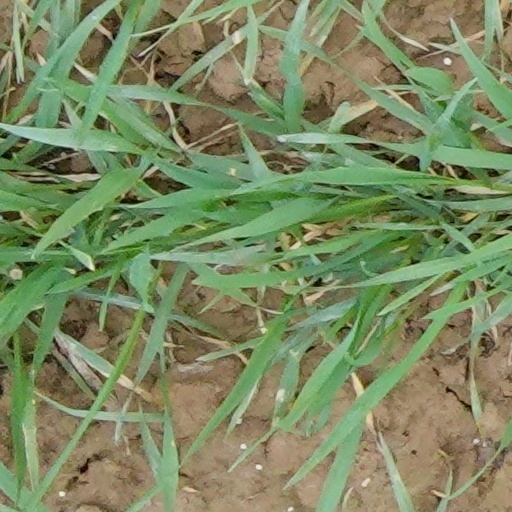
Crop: wheat